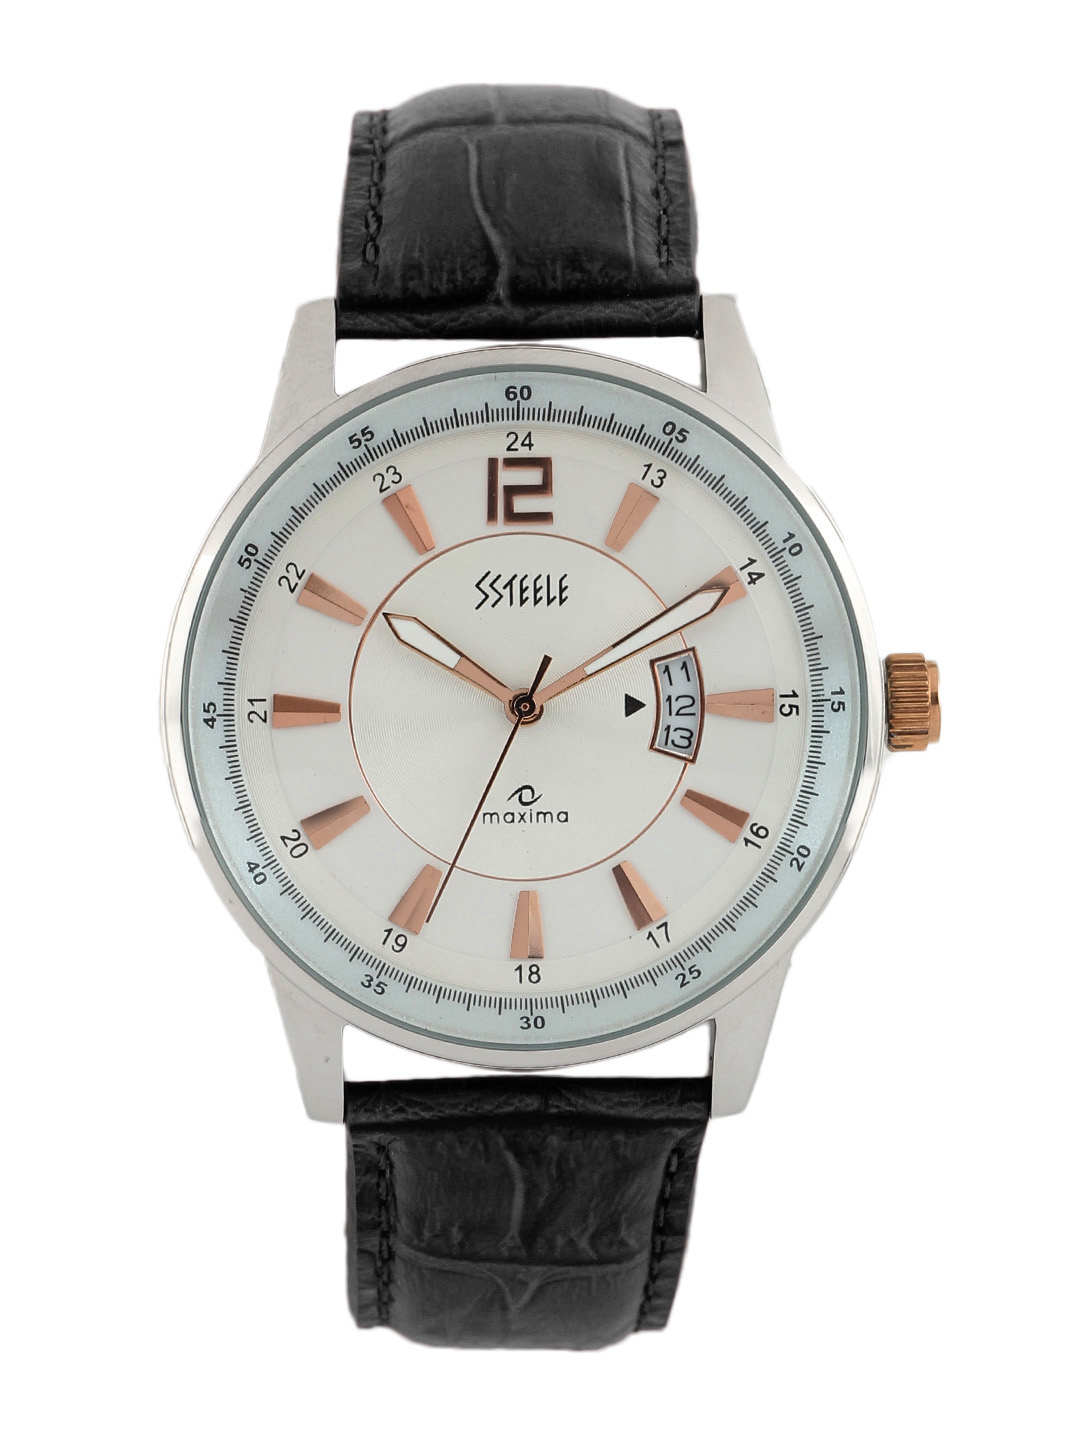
Maxima Men White Dial Watch
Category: Accessories / Watches / Watches
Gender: Men
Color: White
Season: Winter 2016
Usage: Casual